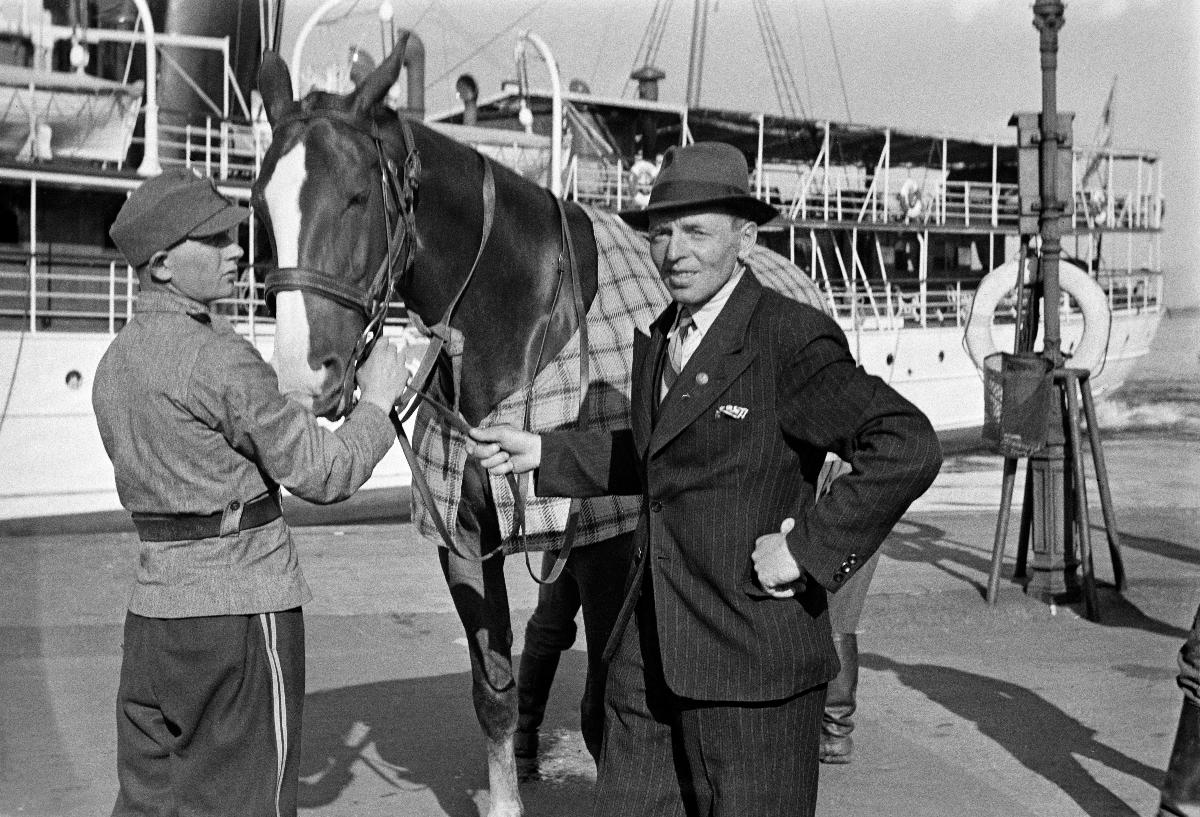
Marsalkka Mannerheimin hevosen kuljetus
Marskalk Mannerheims häst transporteras; The transport of Marshal Mannerheim's horse
sisällön kuvaus: Marsalkka Mannerheimin Keth-hevosen kuljetus. Viisivuotias tamma Keth saapuu S/S Oihonnalla Helsinkiin 20.7.1939. sisällön kuvaus: The transport of Marshal Mannerheim's horse Keth. The five-year-old mare Keth arrives with S/S Oihonna in Helsinki 20.7.1939. innehållsbeskrivning: Transporten av marskalk Mannerhims häst Keth. Femåriga stoet Keth anländer med S/S Oihonna till Helsingfors 20.7.1939.
Kuvaaja: Sundström, Hugo, kuvaaja
Vuosi: 1939
Paikka: Suomi, Uusimaa, Helsinki
Aiheet: HBL; hevonen; kuljetus; satamat; horse; transport; harbours; animals; horses; harbors; häst; hamnar; djur; hästar